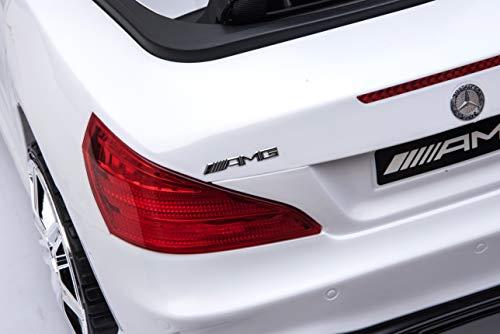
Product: Best Ride On Cars Mercedes SL63
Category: Toys & Games | Tricycles, Scooters & Wagons | Ride-On Toys & Accessories
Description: Features LED lights, music, and horn sound, aux, SD, and sub ports.
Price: $149.56
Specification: ProductDimensions:45x23x13inches|ItemWeight:37.1pounds|ShippingWeight:37.1pounds(Viewshippingratesandpolicies)|ASIN:B07YD5G4F6|Itemmodelnumber:MercedesSL63White12V|Manufacturerrecommendedage:24months-5years